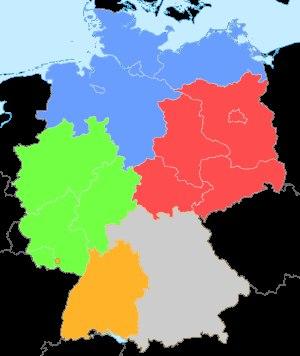
La Regionalliga est la quatrième ligue de hockey sur glace d'Allemagne.